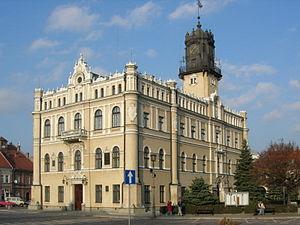
Ratusz est un bâtiment administratif historique dans les pays ayant adopté les droits de Magdebourg tels que le Saint-Empire romain germanique, le Commonwealth polonais-lituanien et d'autres. Il se distinguait par un clocher. Contrairement à un hôtel de ville ordinaire qui peut ou non avoir des compositions architecturales spécifiques, Ratusz constitua toujours en un bâtiment avec une tour.
Jarosław est une ville de la voïvodie des Basses-Carpates, dans le sud-est de la Pologne. Sa population s'élevait à 39 426 habitats en 2012.